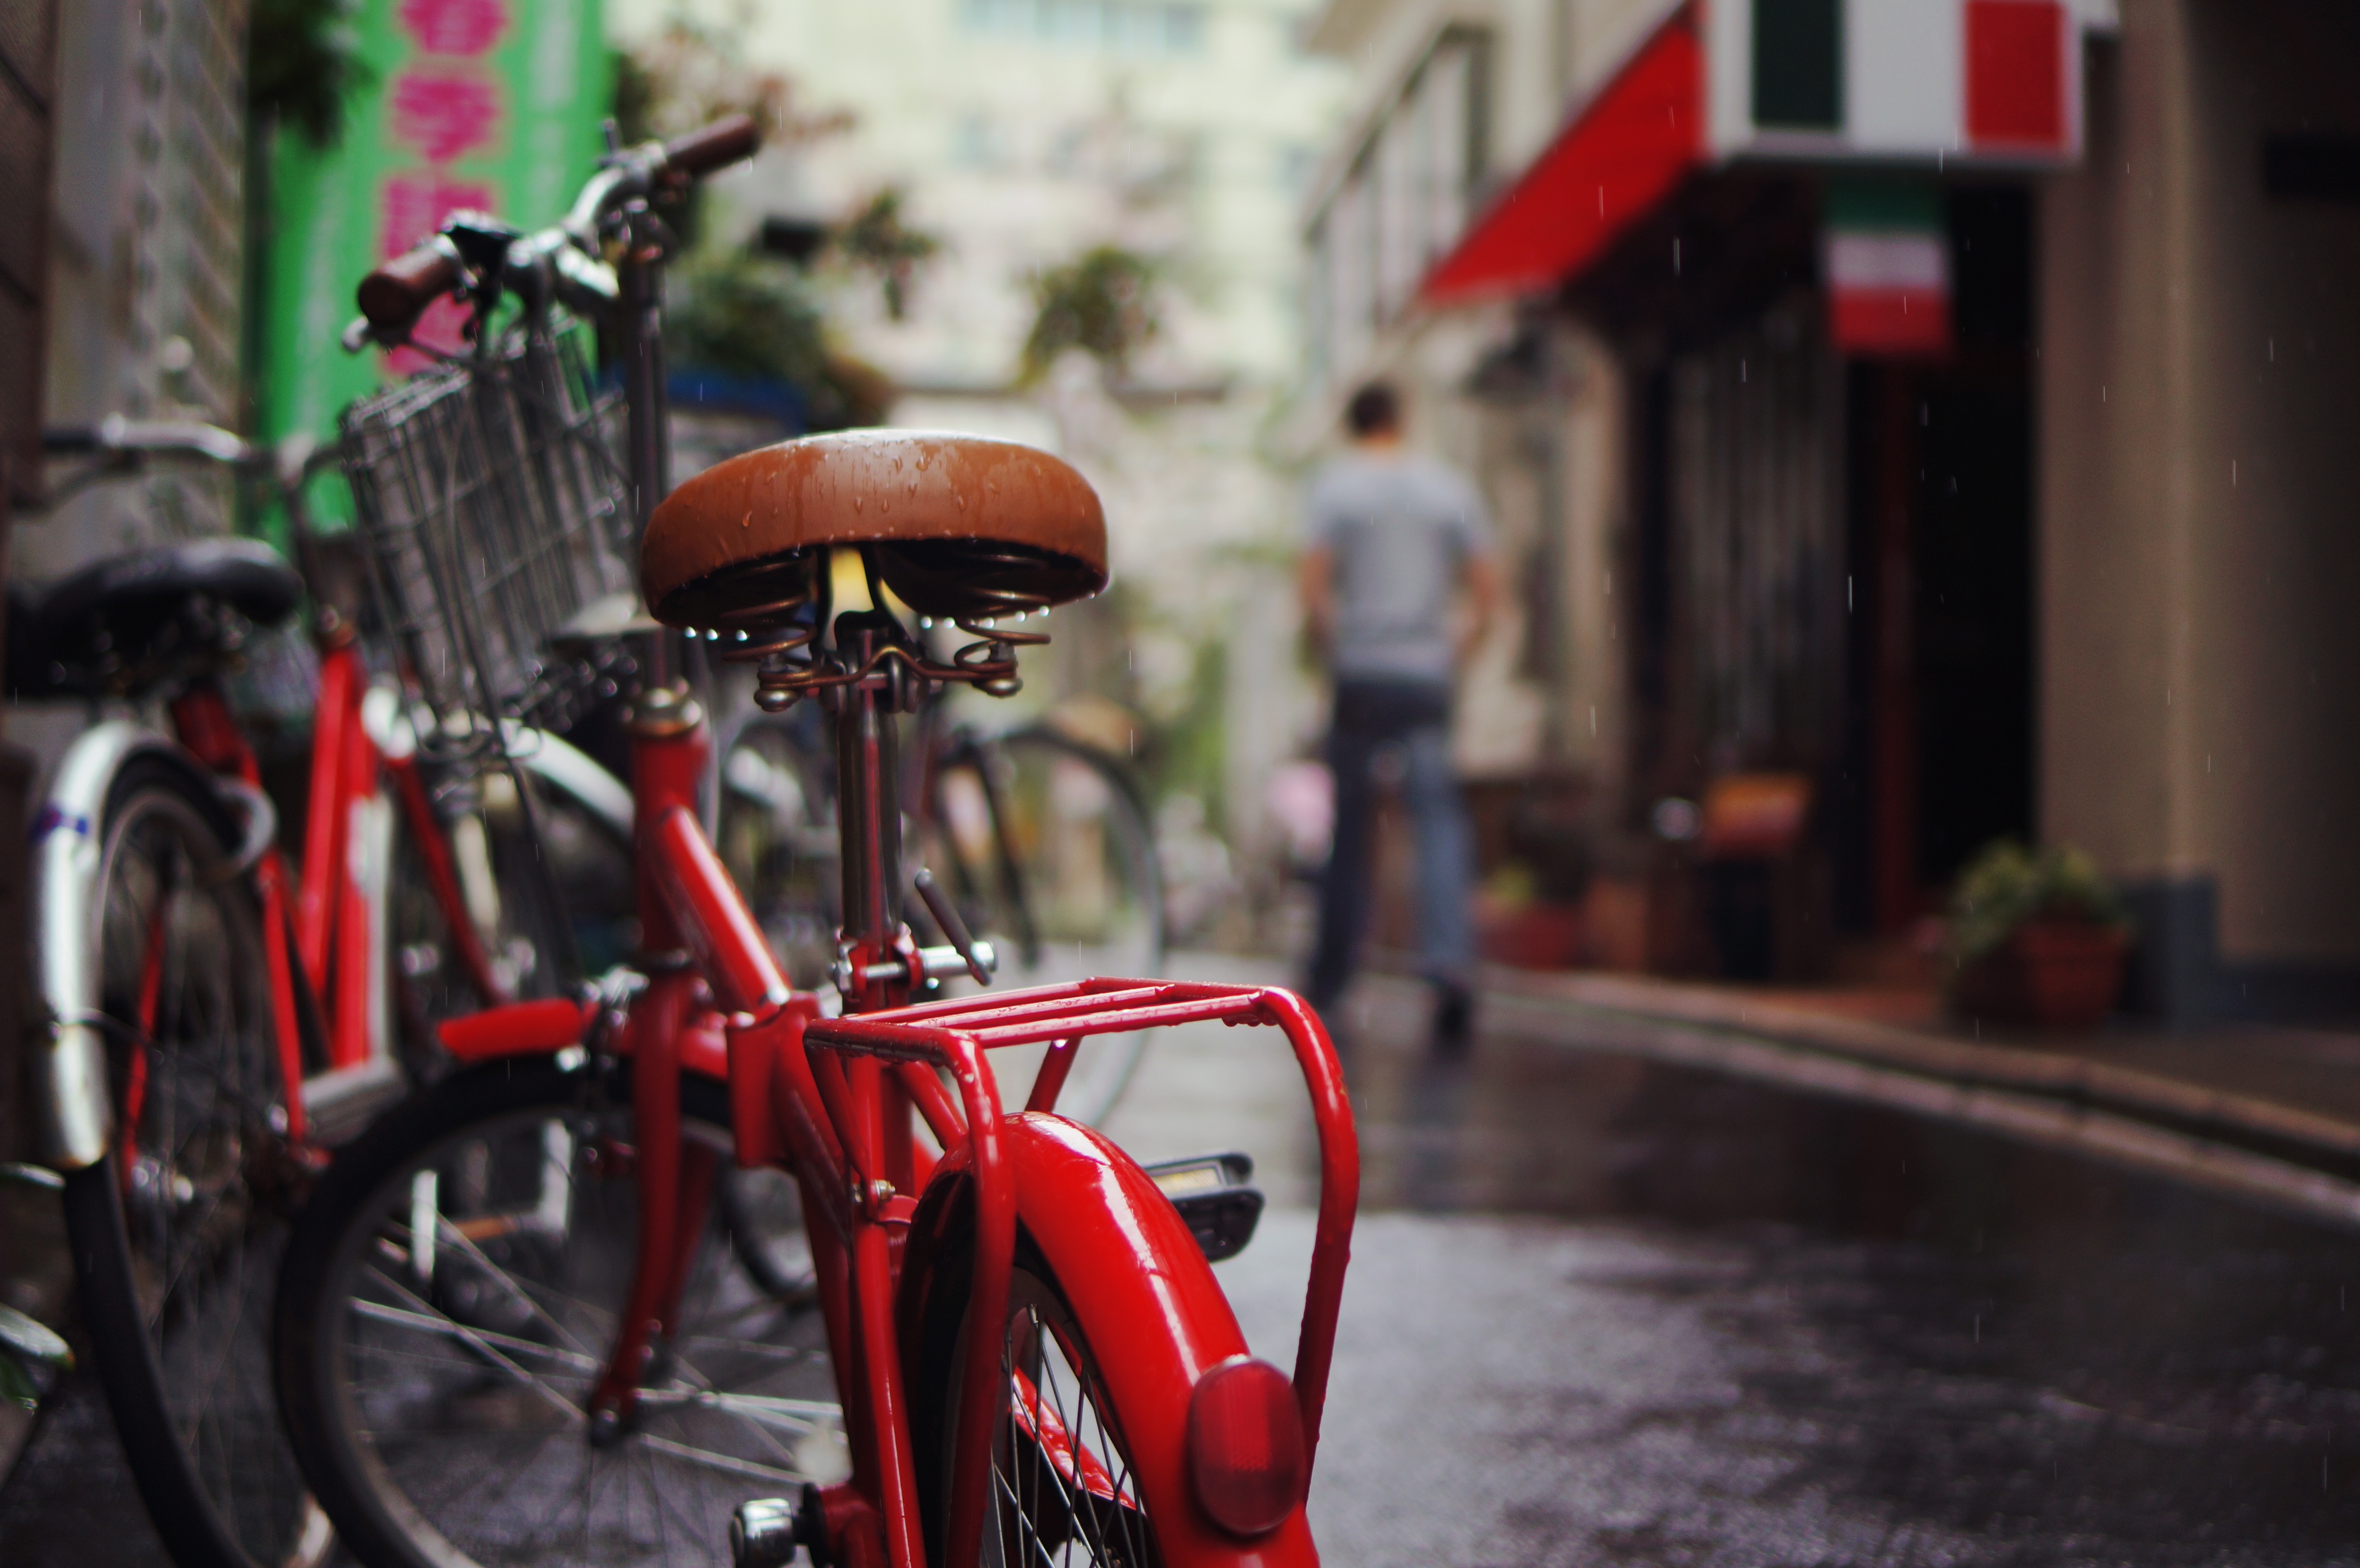
street, rain, bicycle, bike, red, vehicle, motorcycle, sports equipment, mountain bike, cycling, land vehicle